Ernest Ford

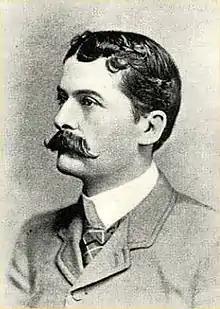
Ernest Ford, an 1895 portrait

Albert Ernest Alsor Clair Ford (17 February 1858 – 2 June 1919) was an English composer of operas and ballet music and a conductor.